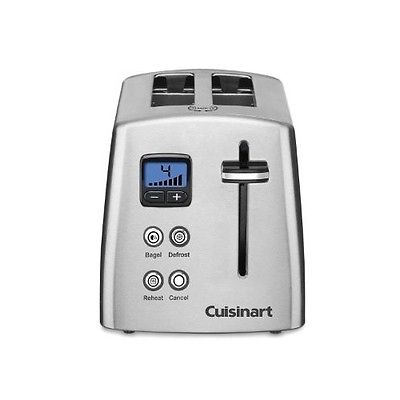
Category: toaster